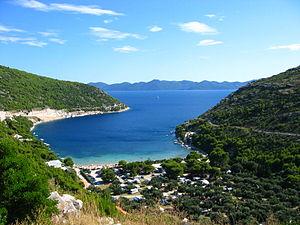
Le village de Prapratno sur la péninsule de Pelješac, en Dalmatie (Croatie).